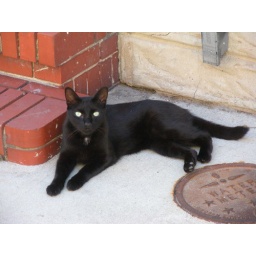
Black cat on a door step in Canton area of Baltimore